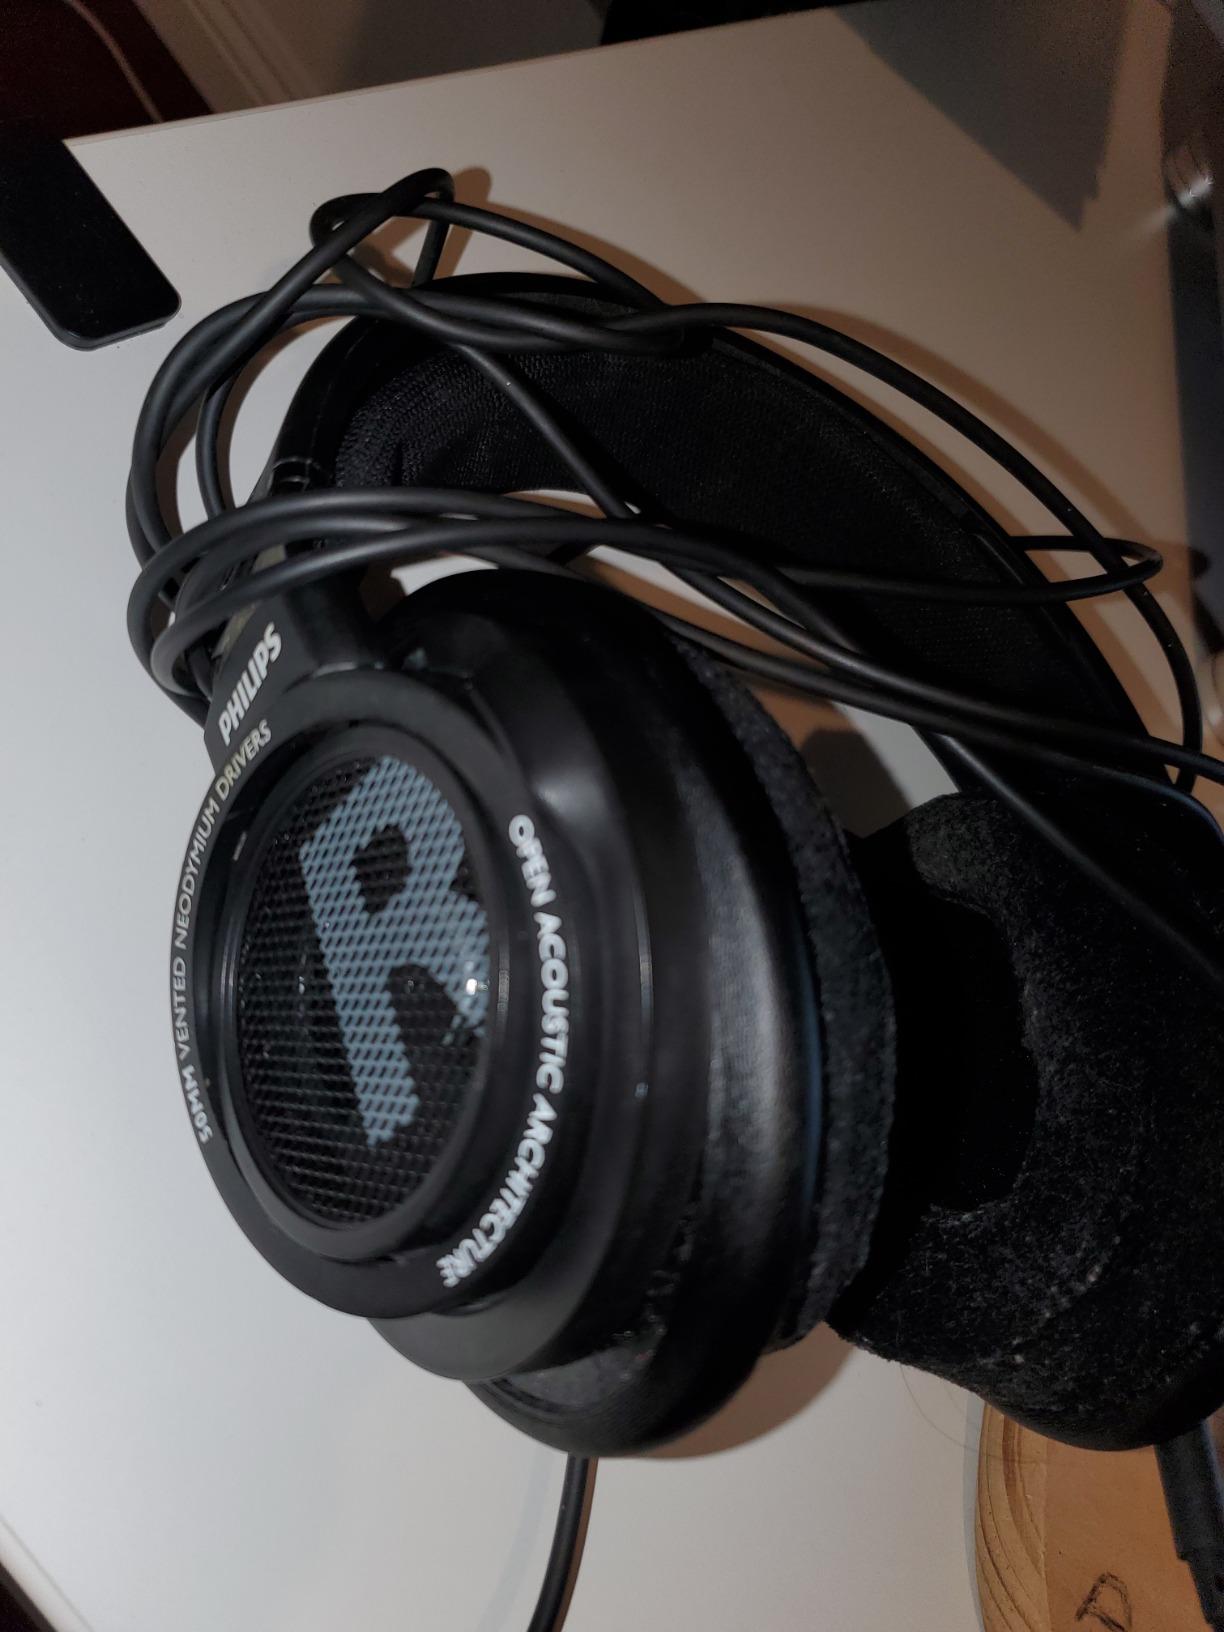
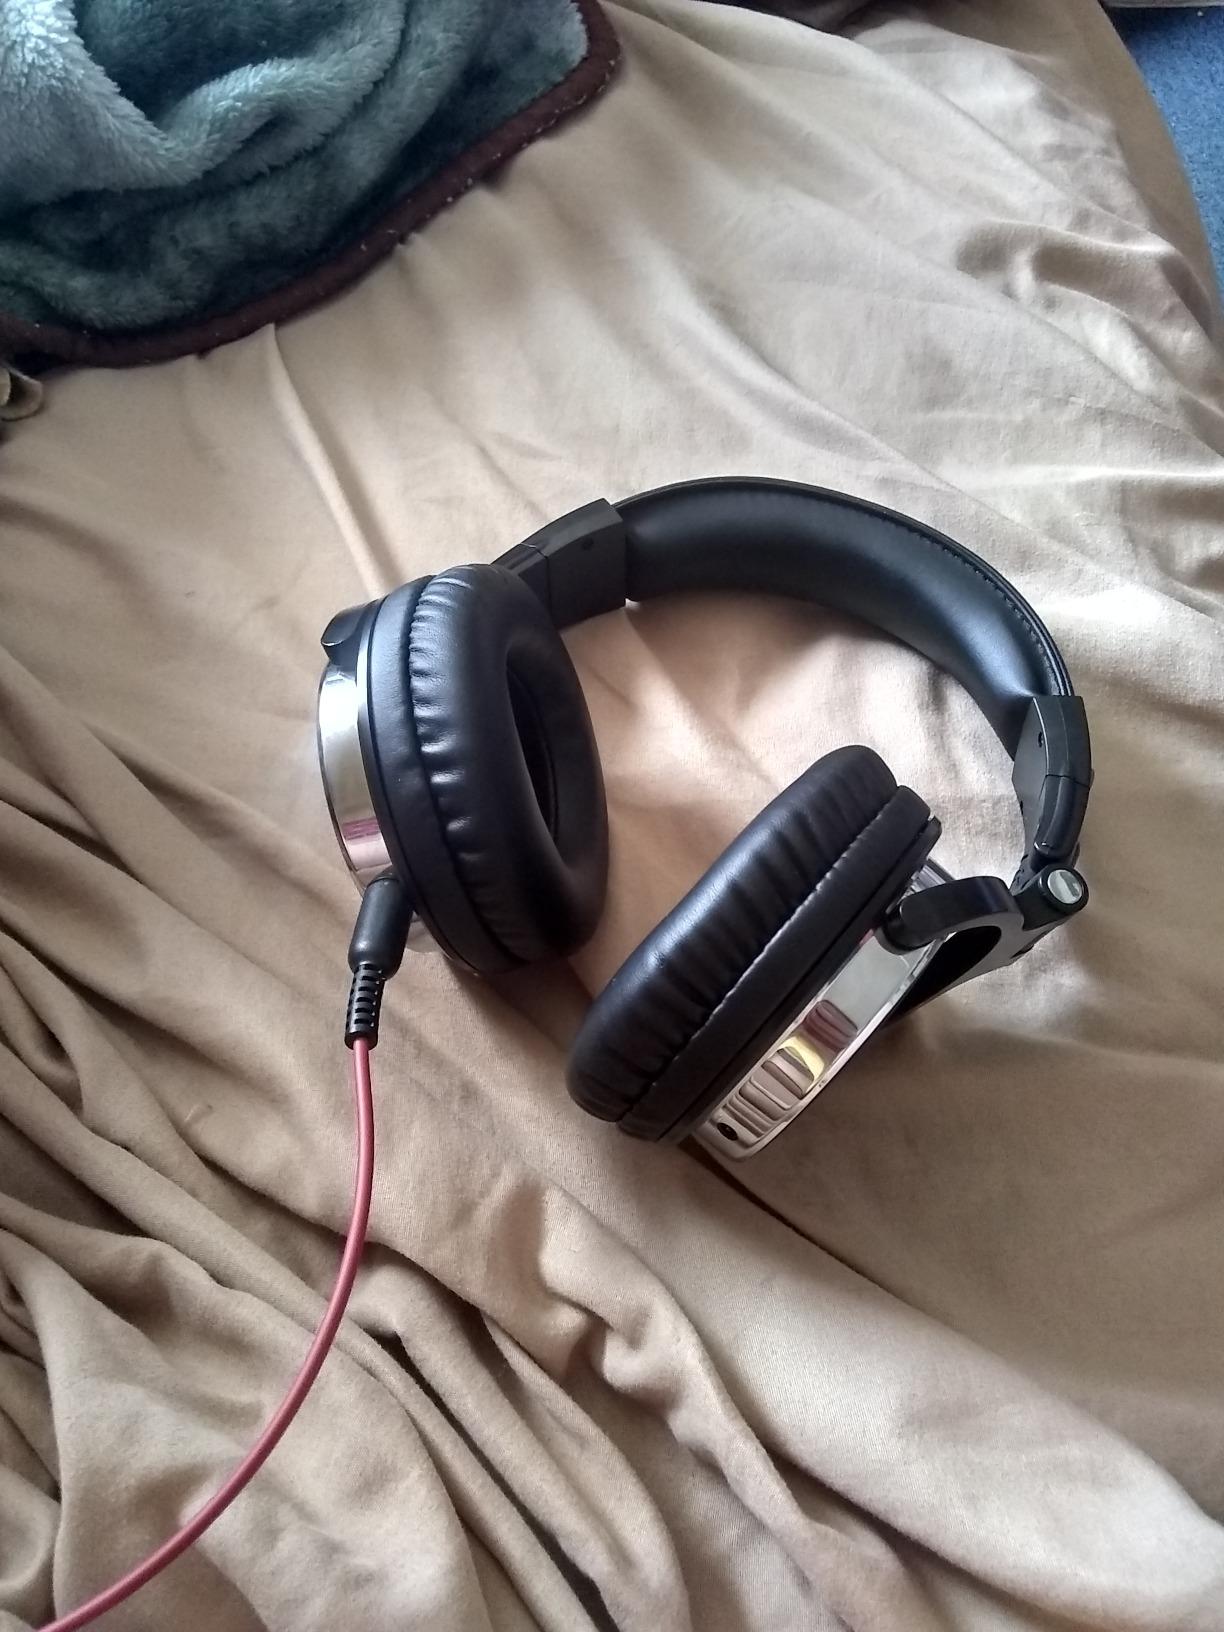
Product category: headphones
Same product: no